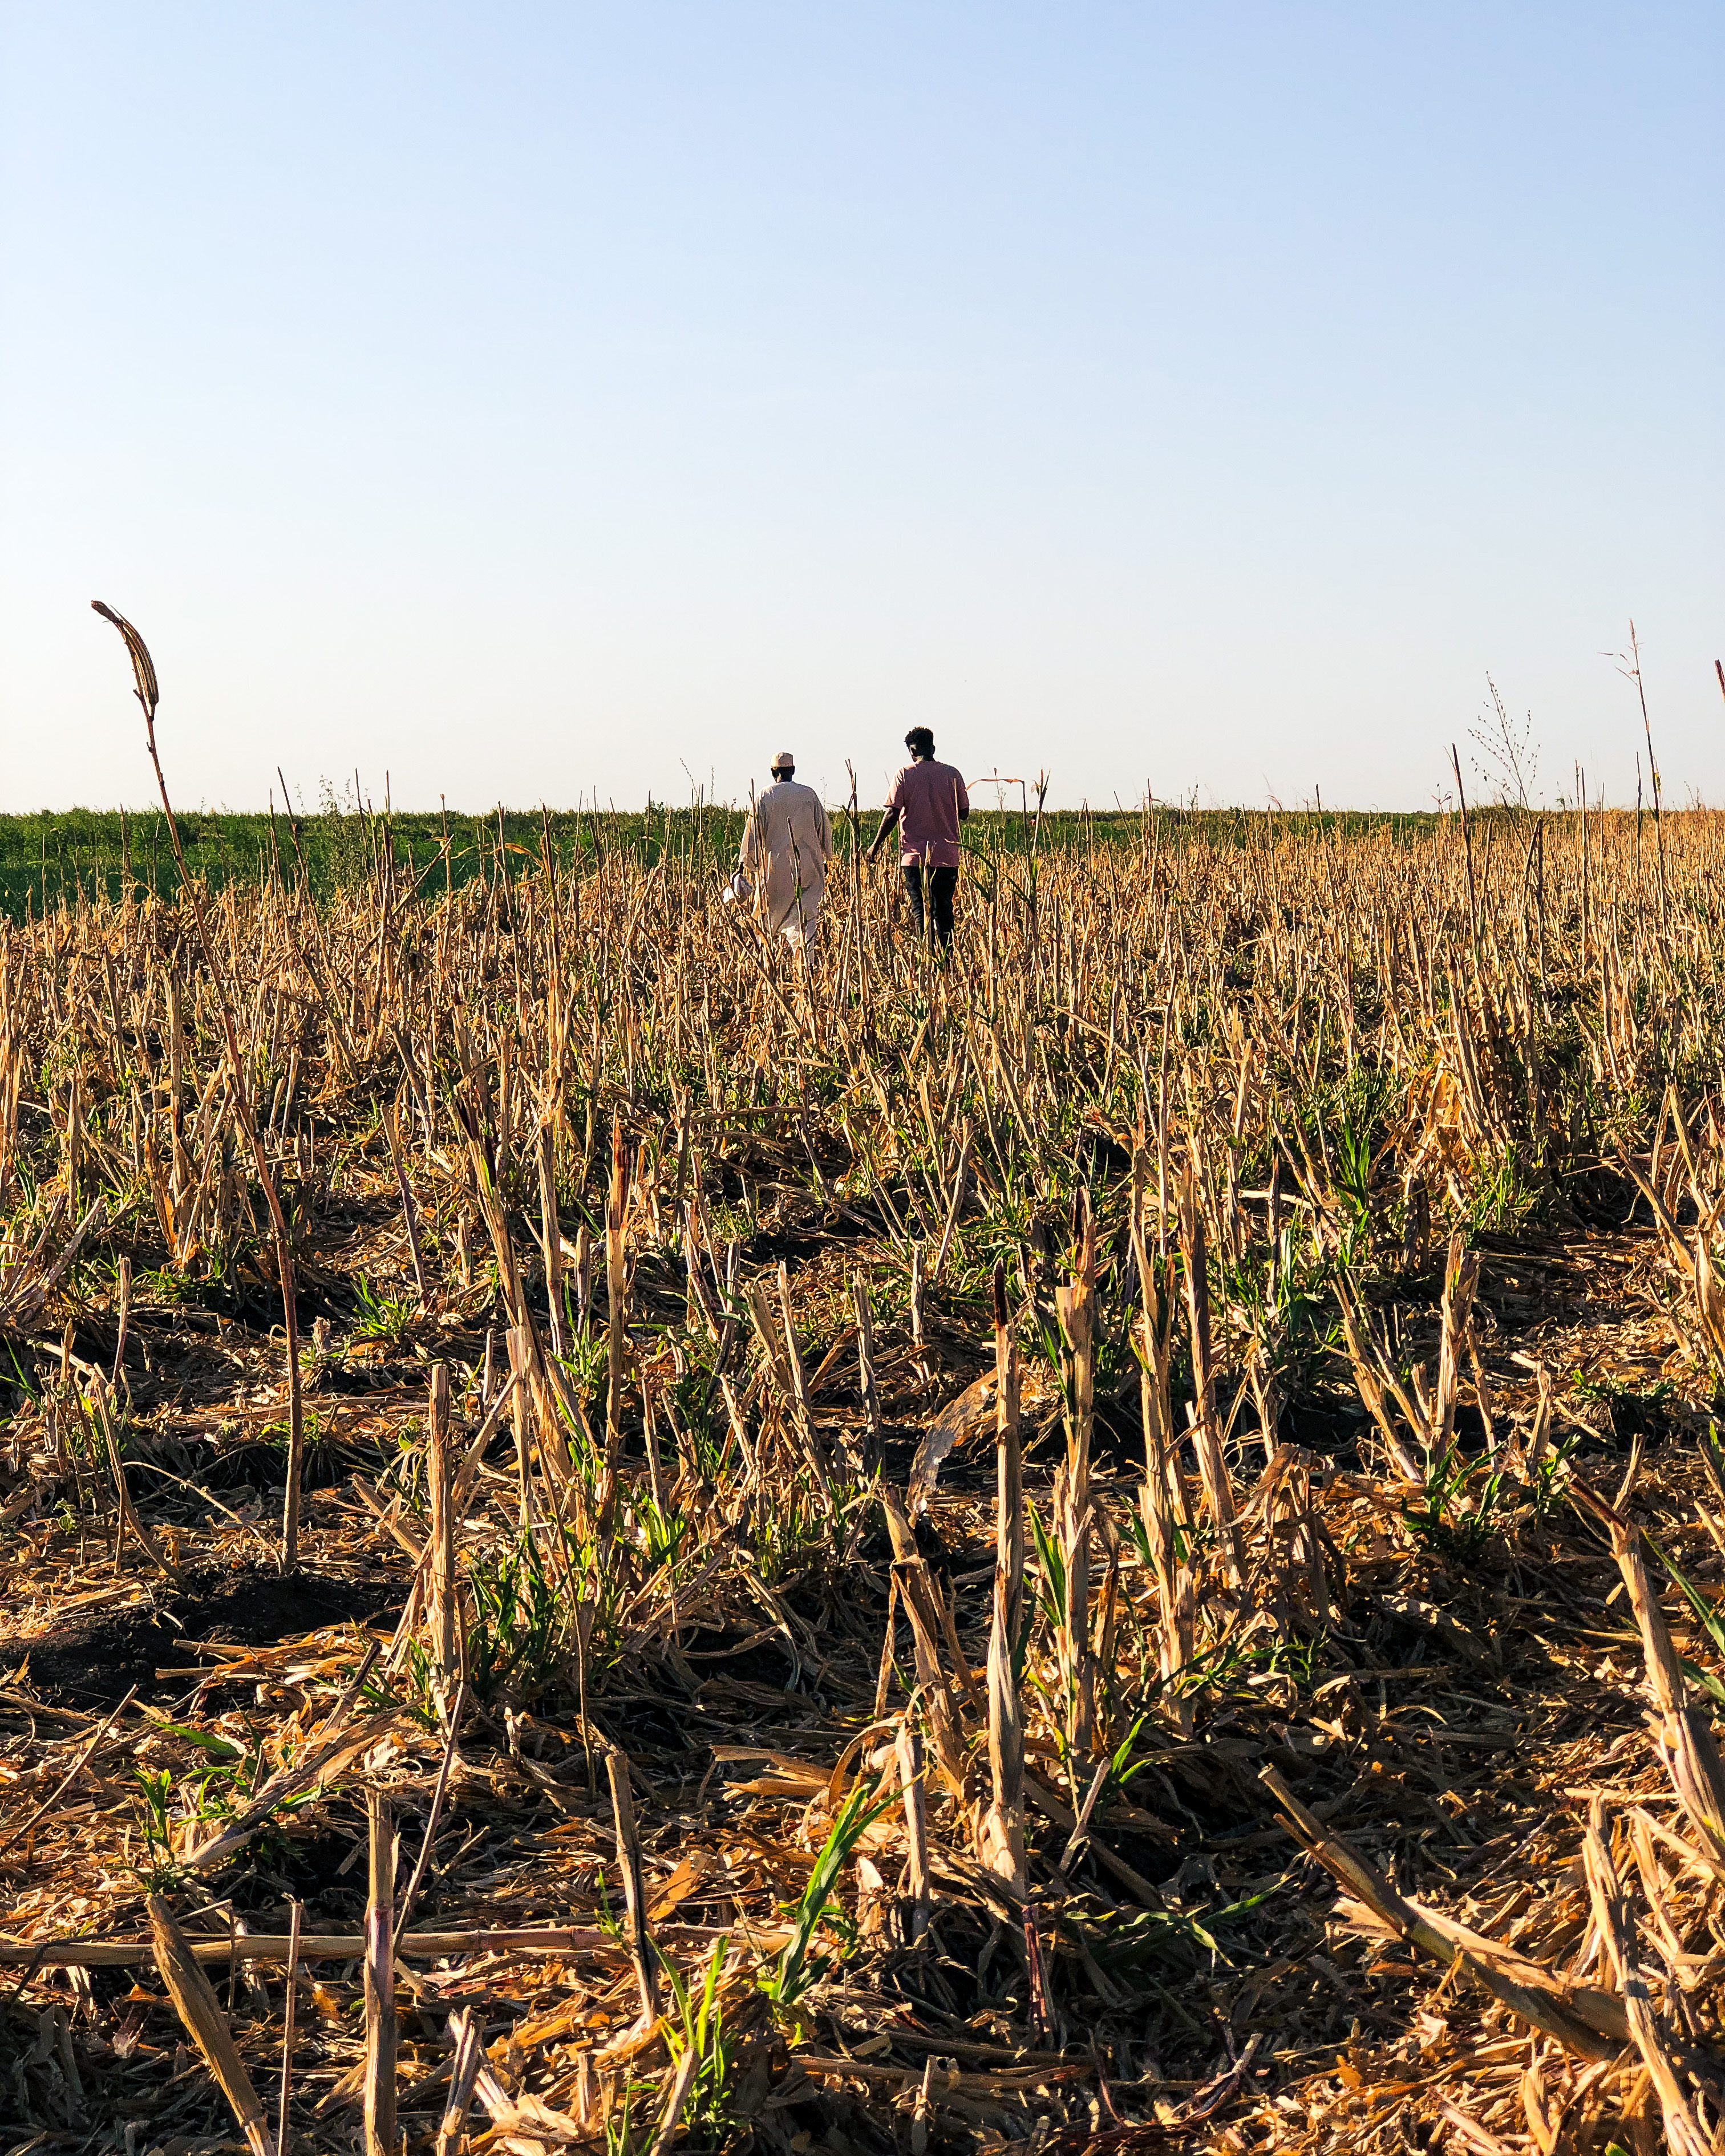
الوصف بالفصحى: شخصان يسيران في حقل بعد الحصاد مع بقايا محاصيل
الوصف بالعامية السودانية: زولين ماشيين في حواشة بعد الحصاد
التصنيف: Nature & Landscape
التصنيف الفرعي: People and Agriculture